Northern Bee

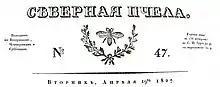
"Northern Bee" masthead

Northern Bee was a semi-official Russian political and literary newspaper published in St. Petersburg from to . It was an unofficial organ of Section Three (the Third Section of His Imperial Majesty's Own Chancellery) – the secret police.